Outi Mäenpää

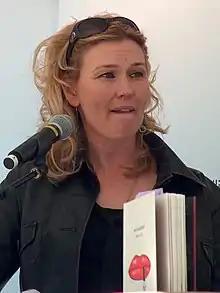
Mäenpää in 2008

Outi Mäenpää (born 24 February 1962) is a Finnish actress. She began her career in theatre as a stage actor between 1984 and 1988.